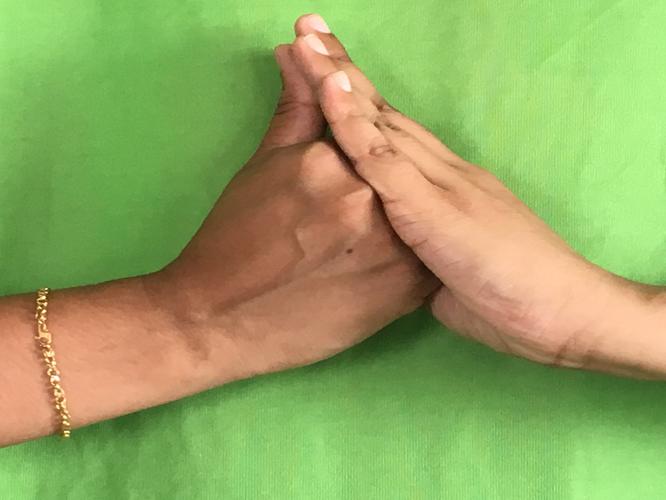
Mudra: Shanka
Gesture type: double_hand